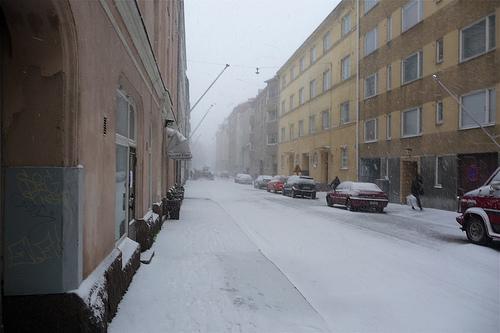
Weather: snow or frosty